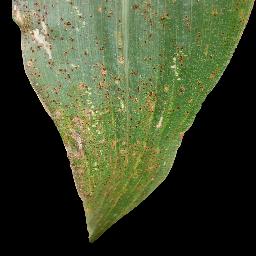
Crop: corn
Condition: (maize)_common_rust